New Pacific Airlines

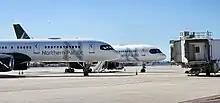
New Pacific Airlines' first two Boeing 757-200 aircraft, both still wearing Northern Pacific logos

New Pacific unveiled its first Boeing 757-200 on January 18, 2022. As of September 2022, New Pacific owned four 757-200s and had plans to acquire more which were used by American Airlines, with plans to have twelve aircraft by the date of their transpacific launch.